Pecunia non olet

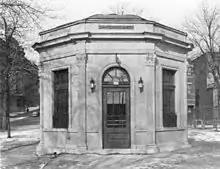
in Montreal, Canada, 1930

A tax on the disposal of urine, an important ingredient to the Roman chemical industry, was first imposed by Emperor Nero under the name of in the 1st century AD. The tax was removed after a while, but Vespasian re-enacted it around 70 AD in order to fill the treasury.